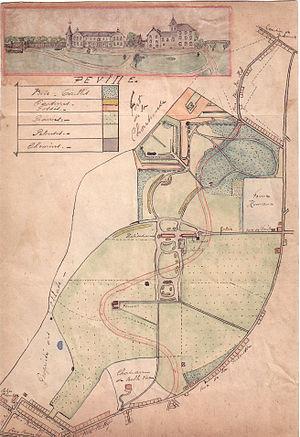
Château dit de Péville, à Grivegnée (Liège). Cette propriété, qui appartenait avant 1914 à Jean-François Jowa, comportait un morceau du fort hollandais de la Chartreuse (en haut et à gauche). La propriété a depuis été lotie. Elle bordait aussi le bois des Oblats.
Grivegnée est une section de la ville belge de Liège située en Région wallonne dans la province de Liège. La section est composée des quartiers de Grivegnée et de Bois-de-Breux.